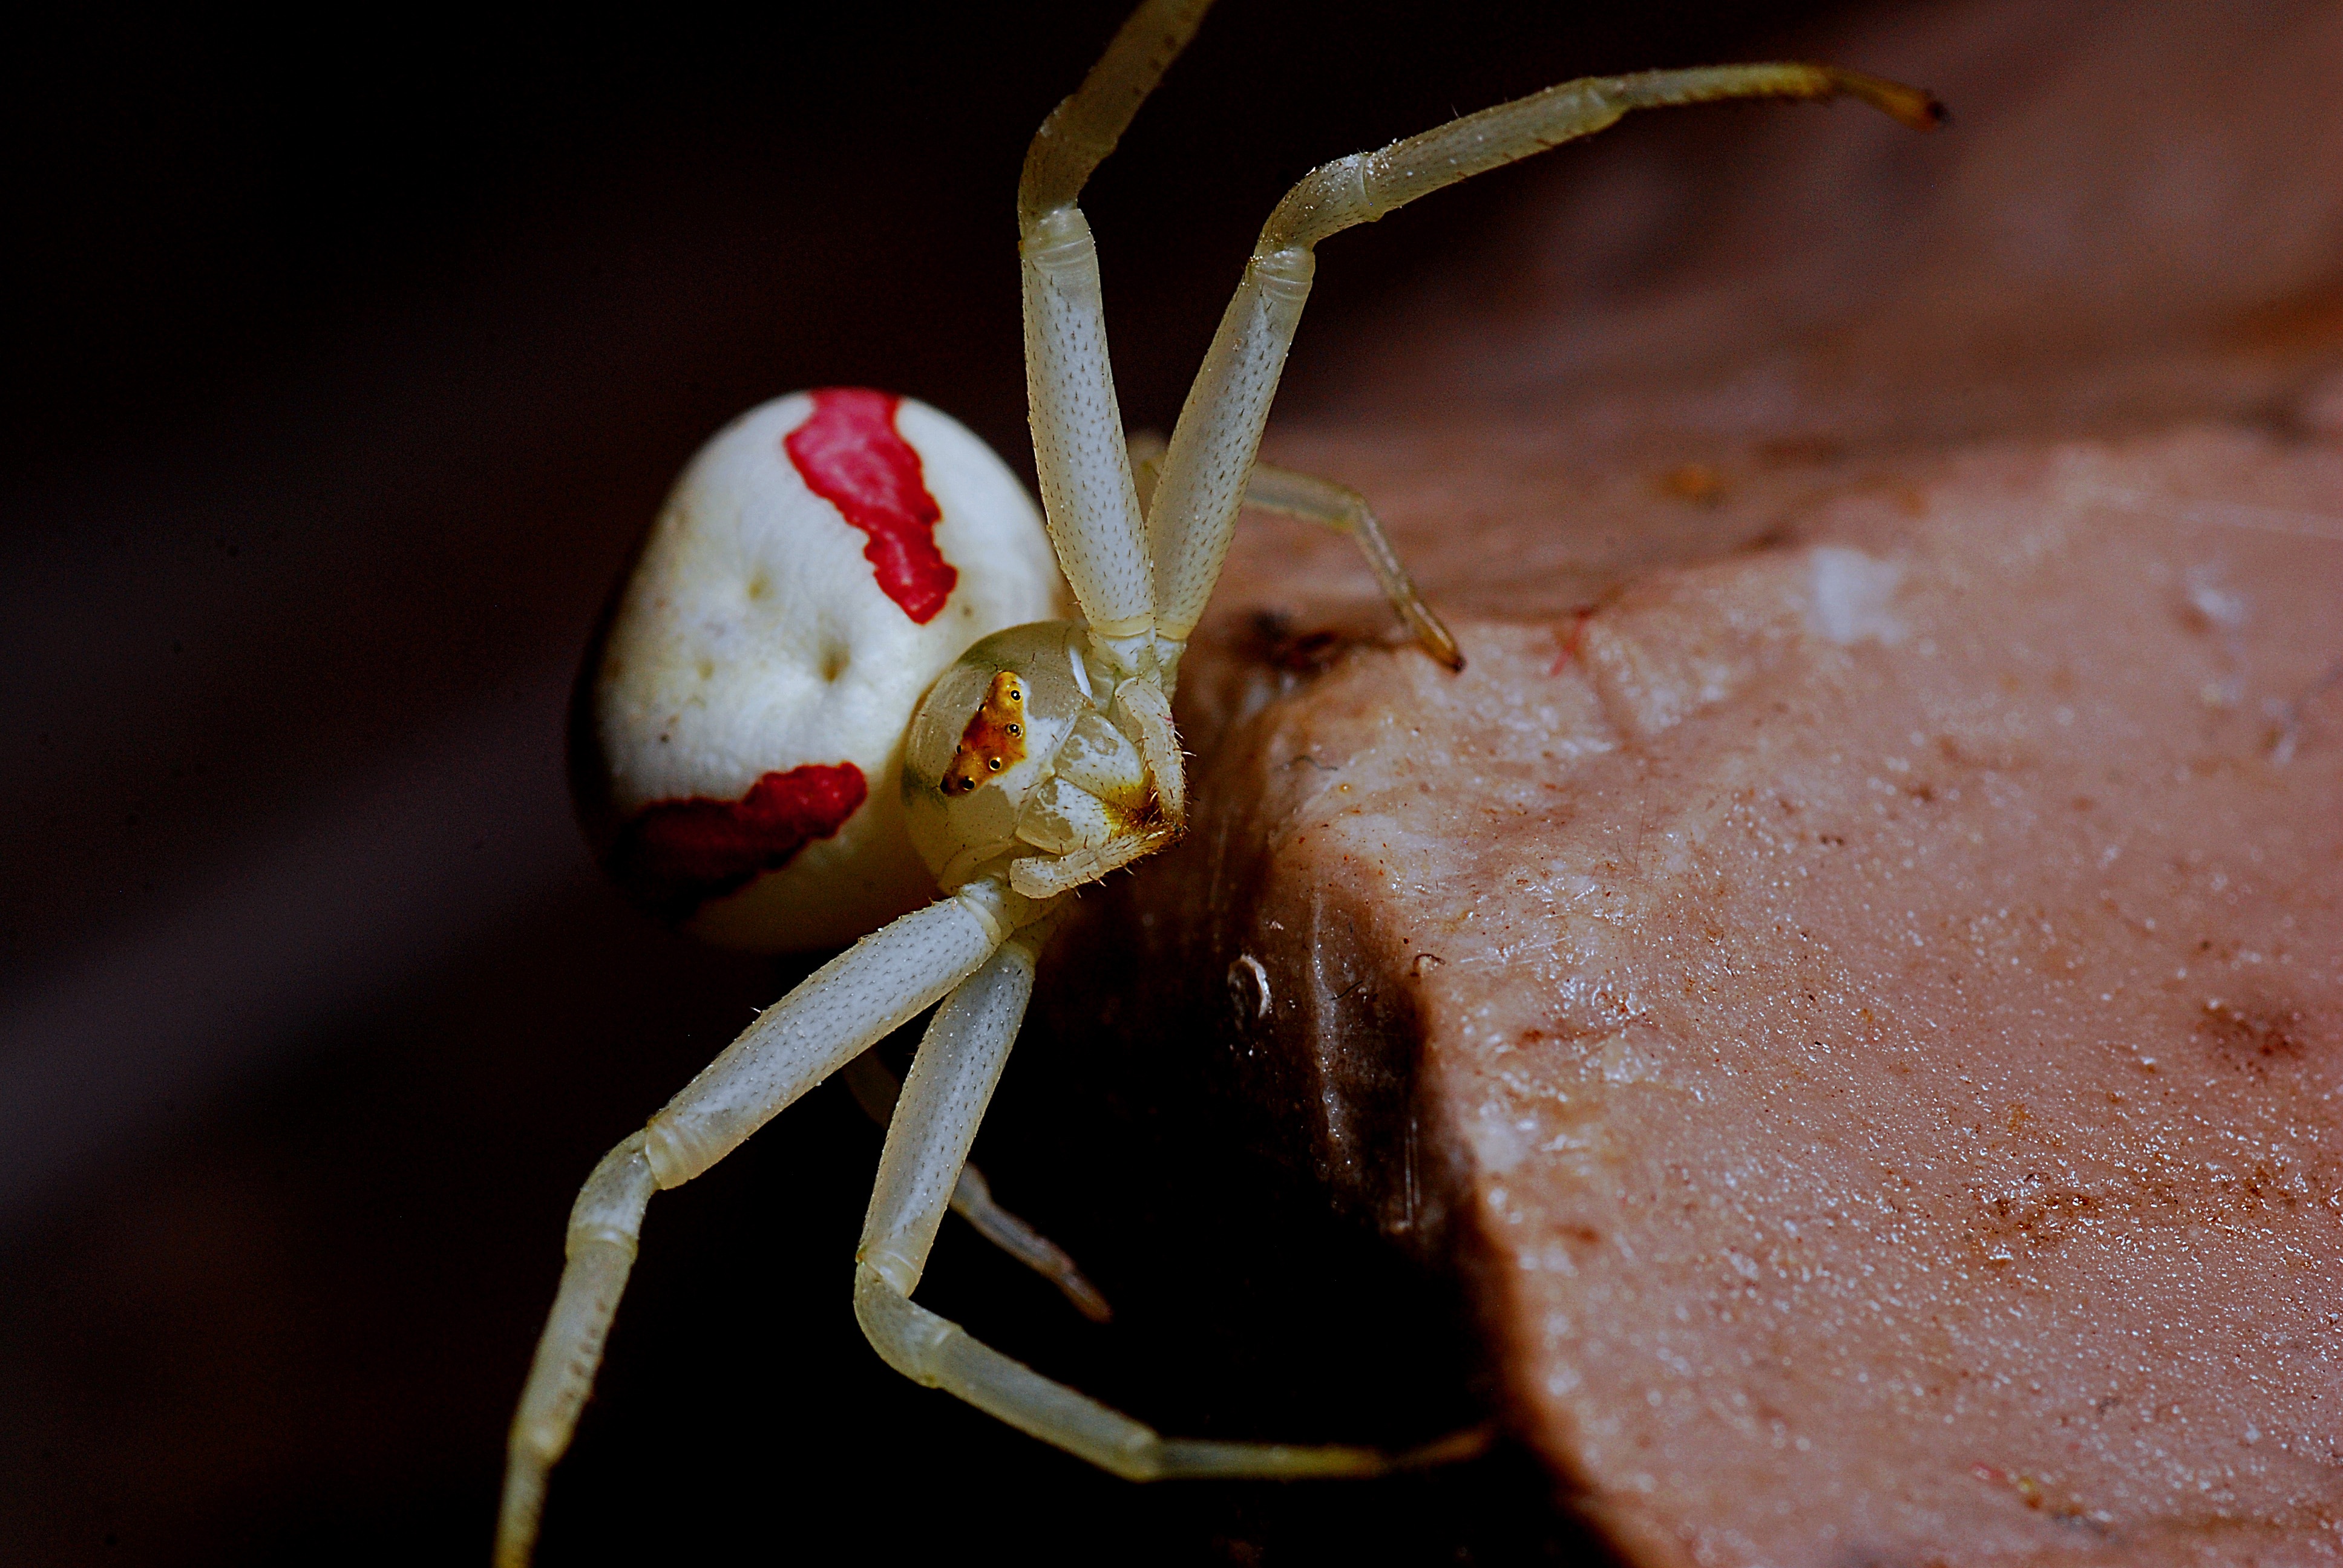
nature, photography, flower, wildlife, insect, macro, biology, small, bug, fauna, invertebrate, close up, spider, arachnid, macro photography, arthropod, crab spider